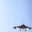
Label: airplane